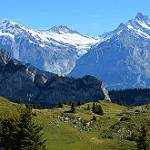
Label: mountain